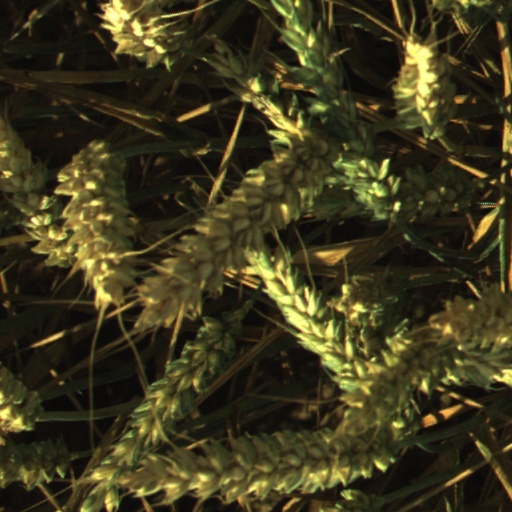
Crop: wheat